Azari & III (album)

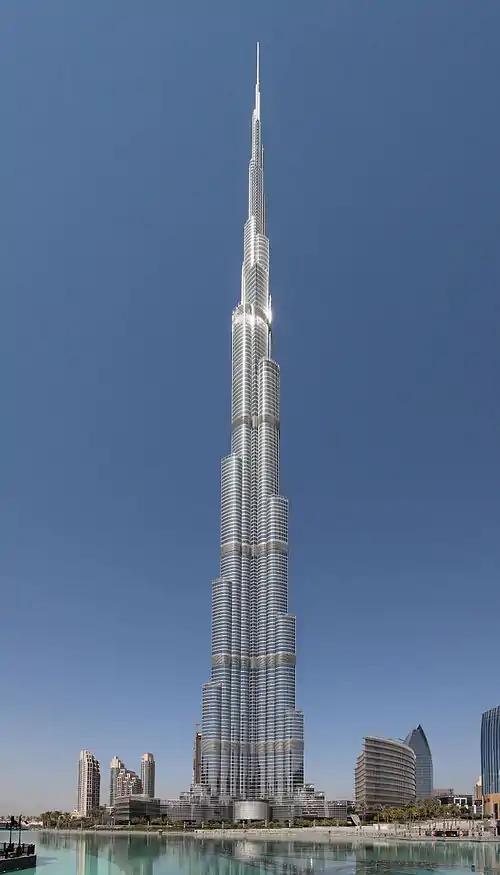
Burj Khalifa was recreated in the album's cover

"Azari & III" was recorded and mixed at Parkdalian Sound studios in Toronto, and mastered by Noah Mintz at The Lacquer Channel. The material was written and produced exclusively by the members of Azari & III.